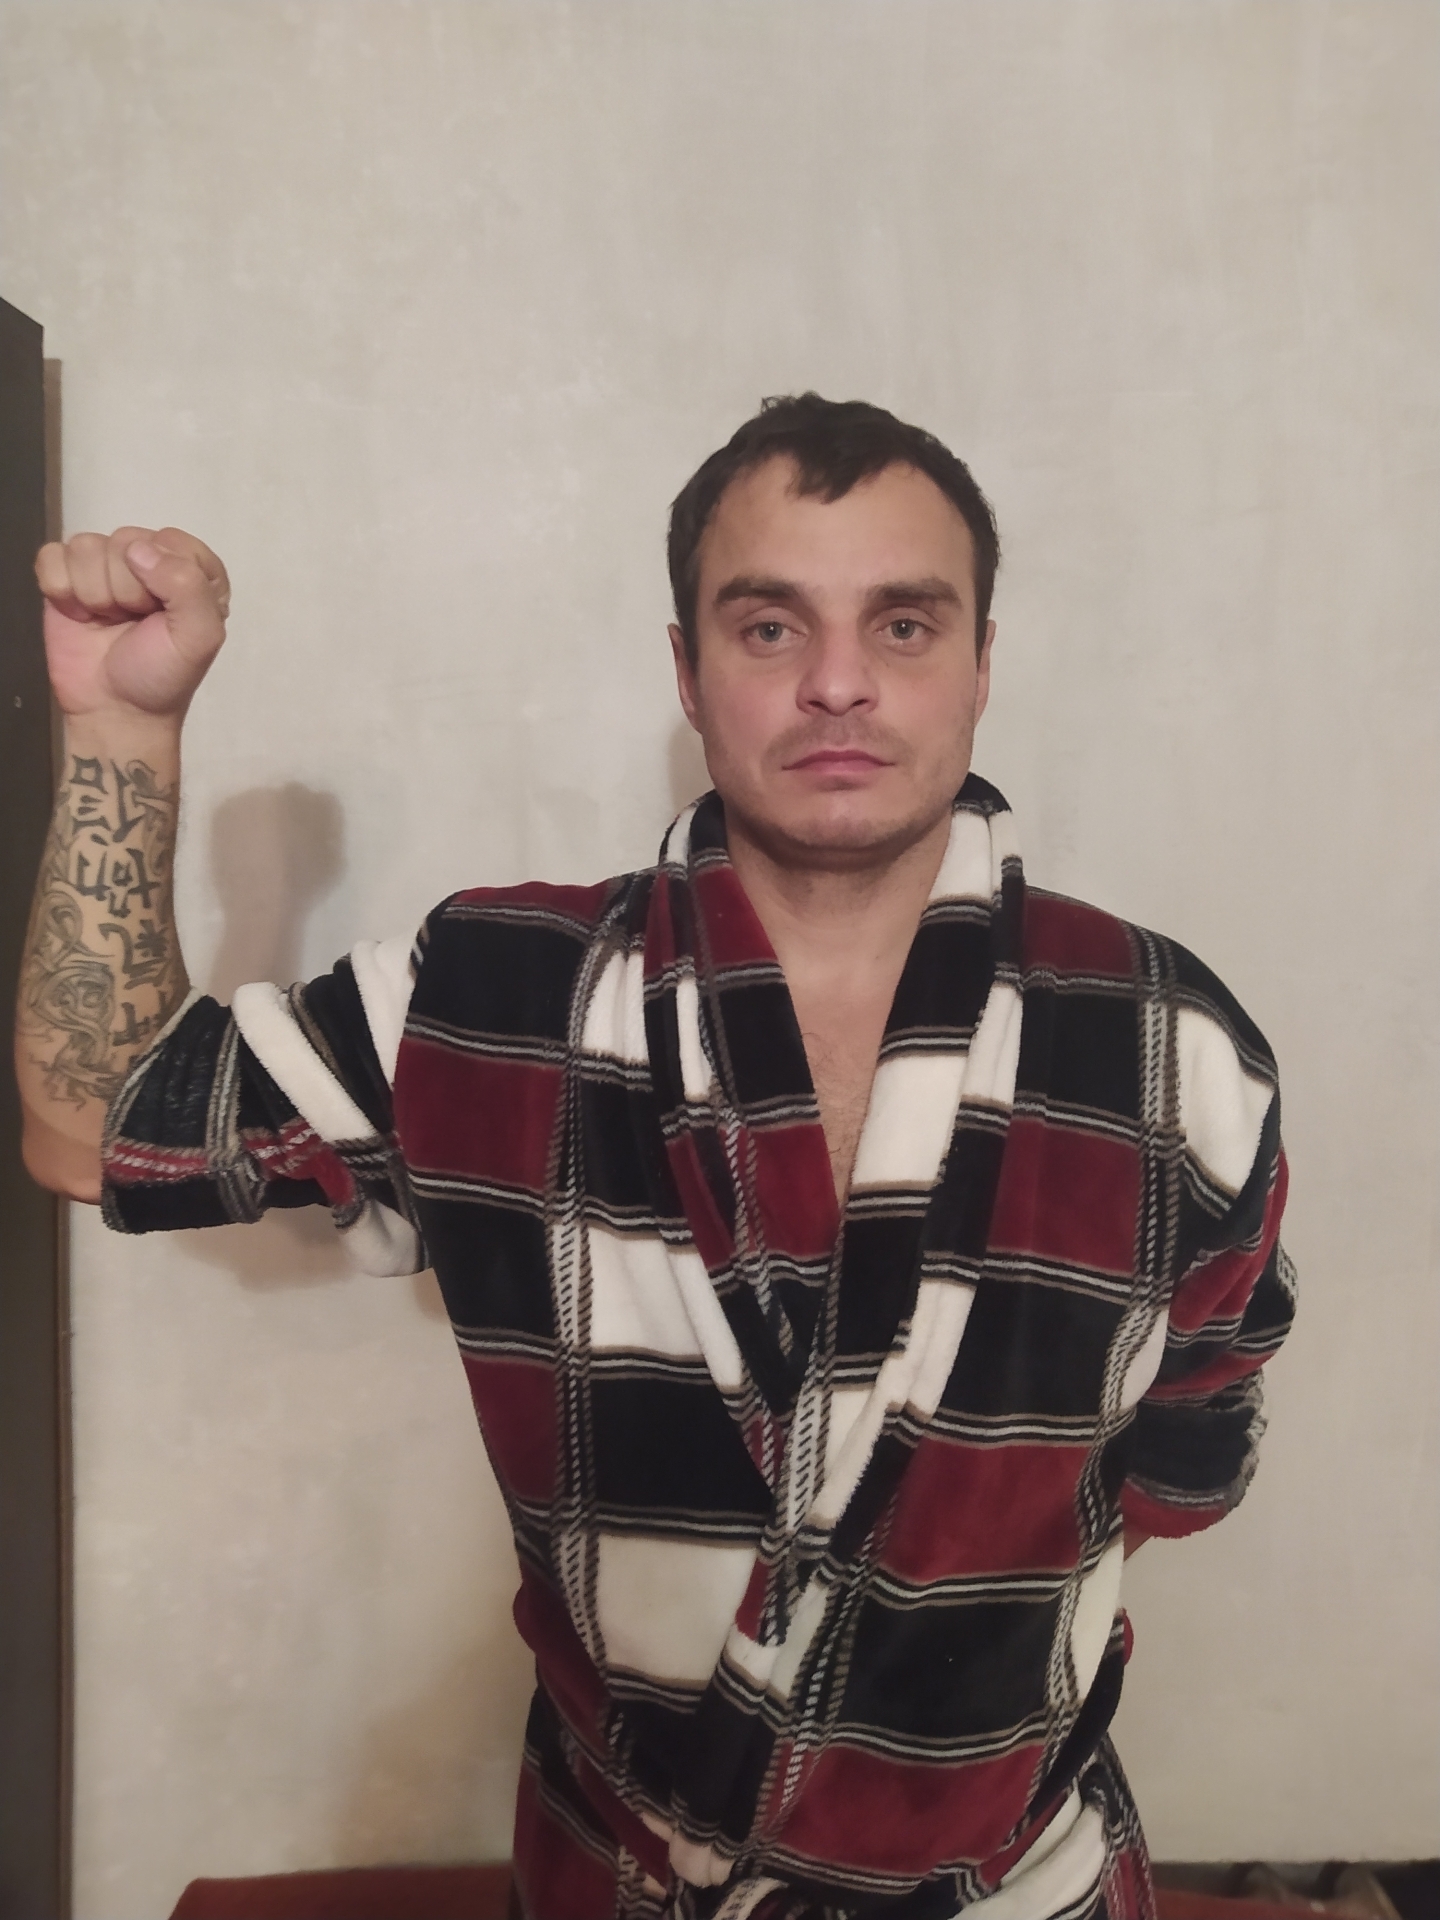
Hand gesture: fist